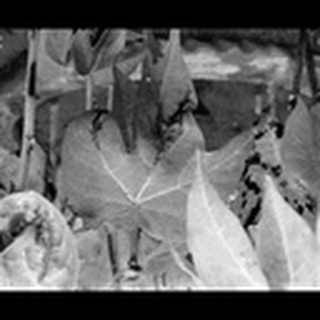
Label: cotton_bacterial_blight